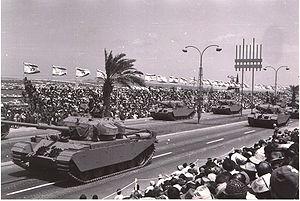
Sho't est la désignation israélienne du char de combat britannique Centurion équipé du canon Royal Ordnance L7 de 105 mm, et qui est entré en service dans l'Armée de défense d'Israël en 1970.
1965 est une année commune commençant un vendredi.